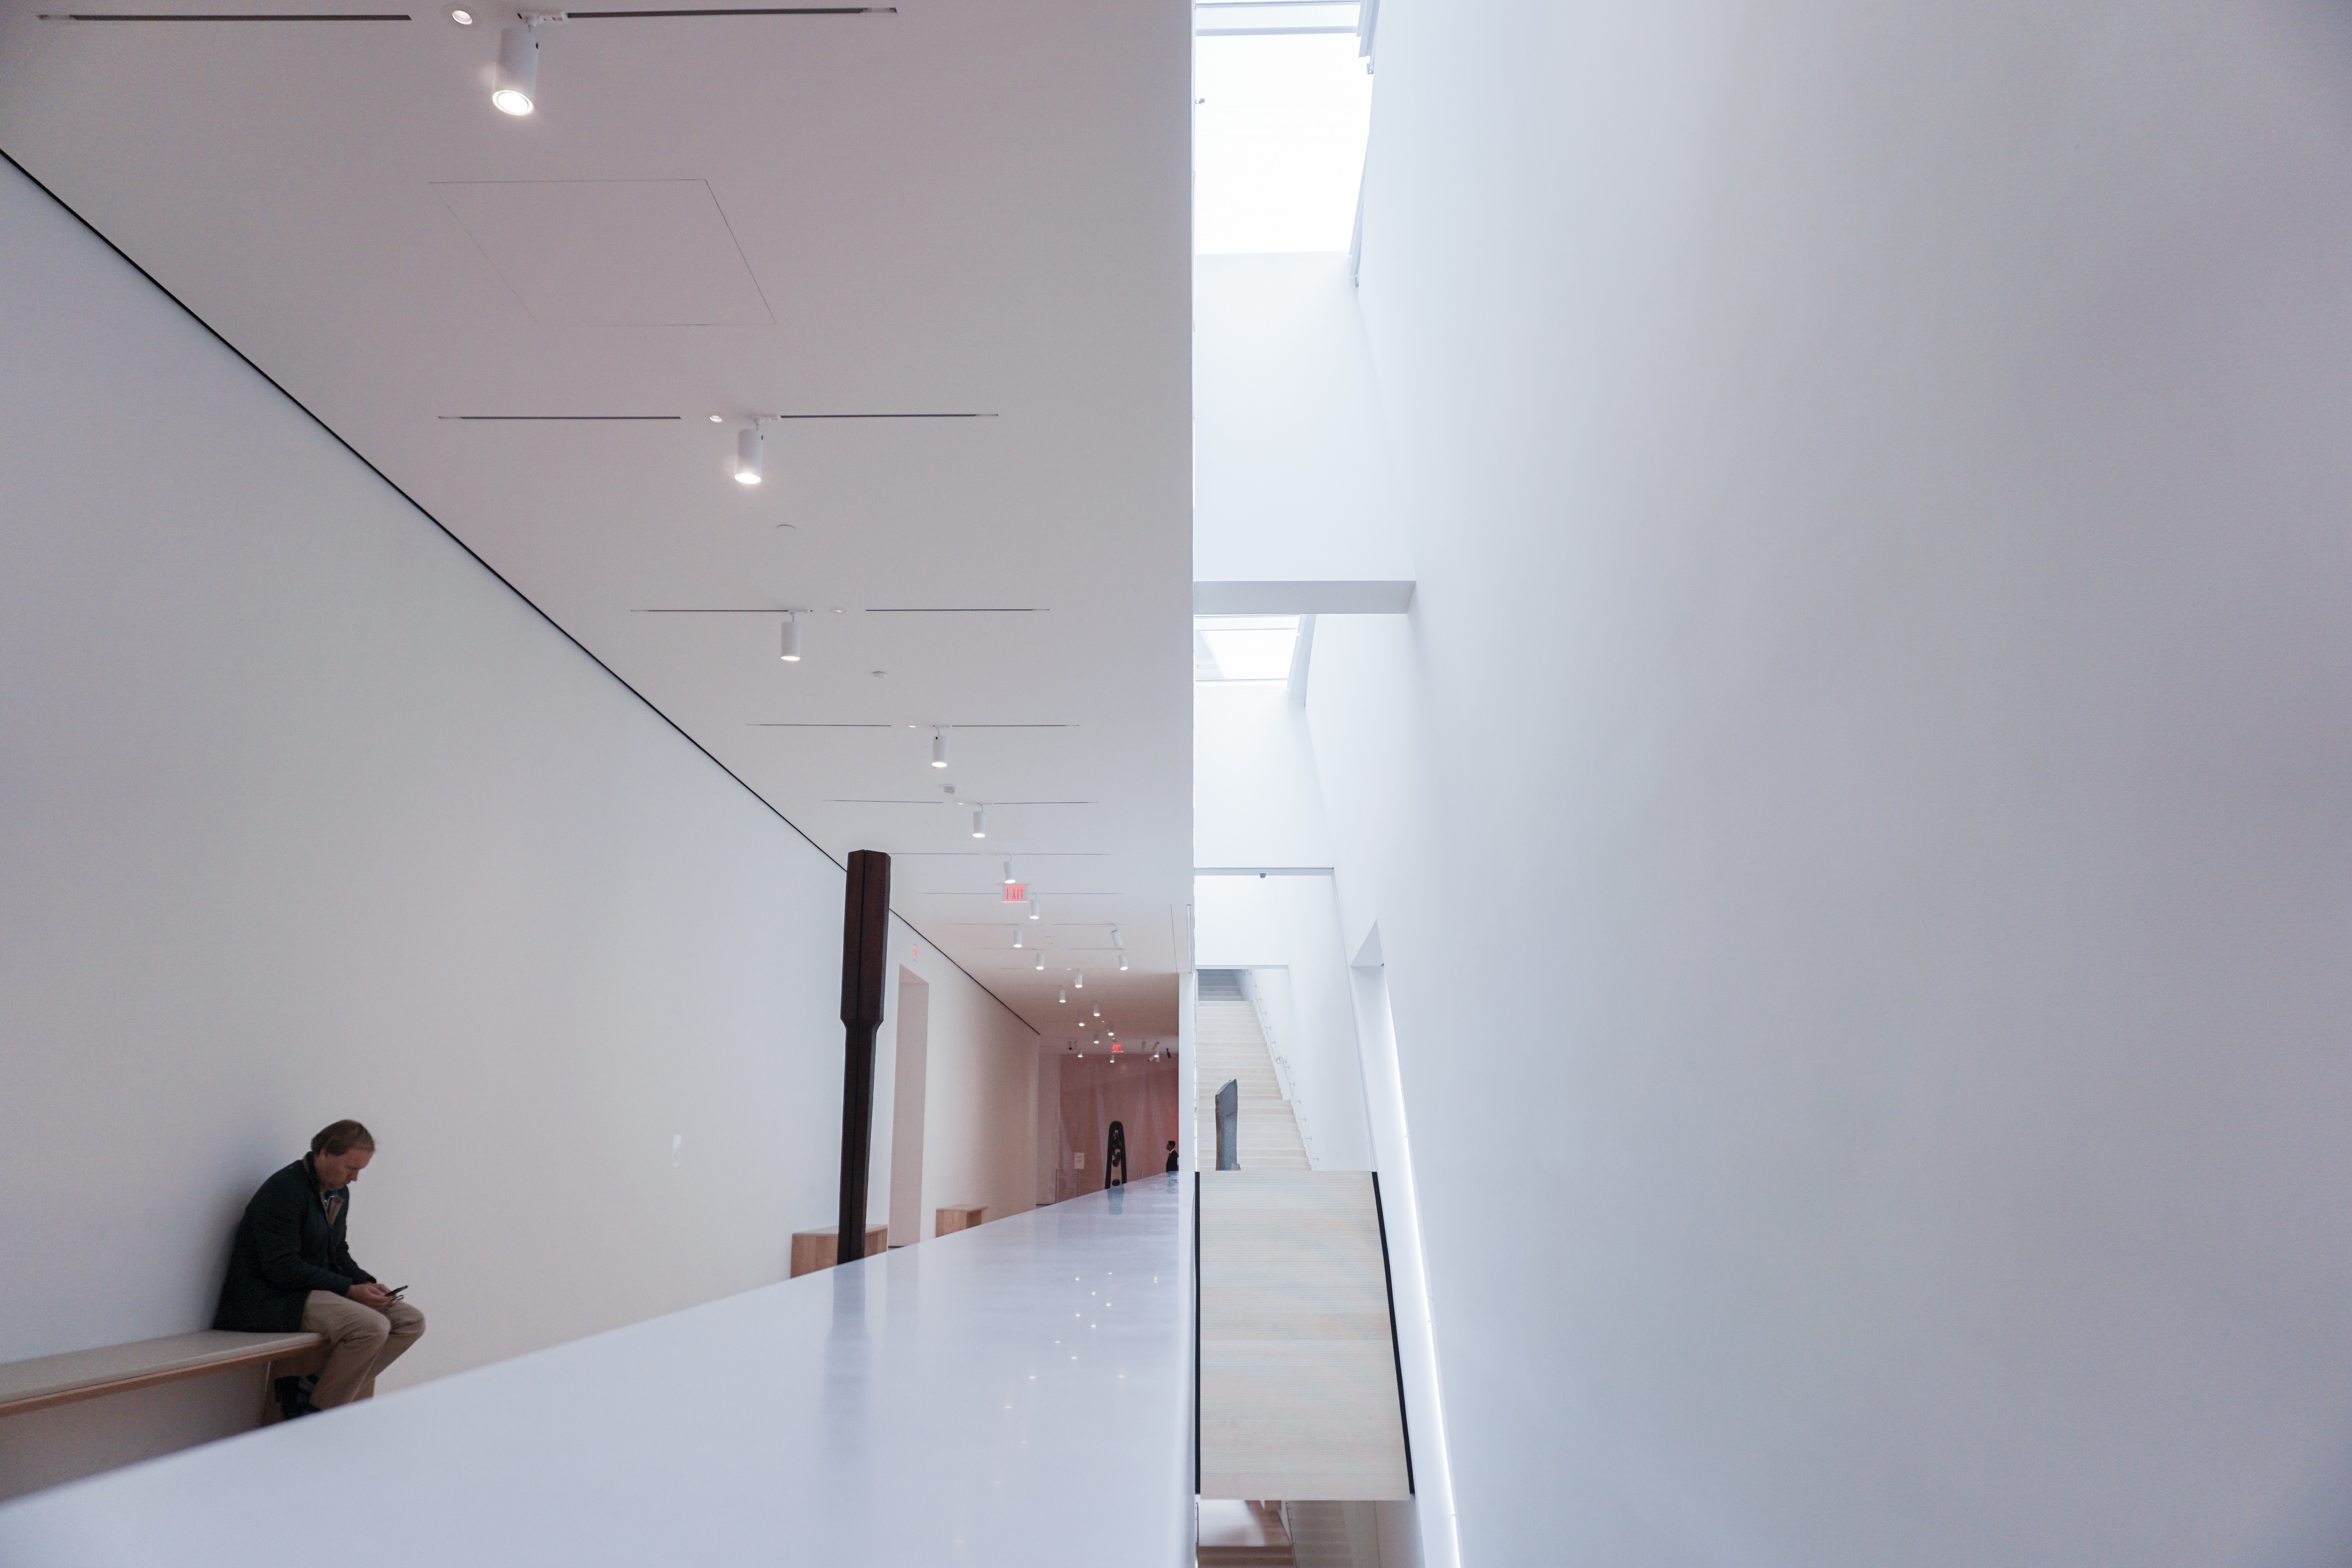
architecture, house, floor, glass, wall, ceiling, property, professional, furniture, room, lighting, interior design, design, plaster, daylighting